Ali Riahi

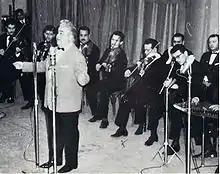

Ali Fethi Ben Mohamed Ben Brahim Riahi (Arabic:علي الرياحي), (March 30, 1912 Tunis – March 17, 1970), was a Tunisian singer and composer. He is the grandson of Sidi Brahim Riahi .